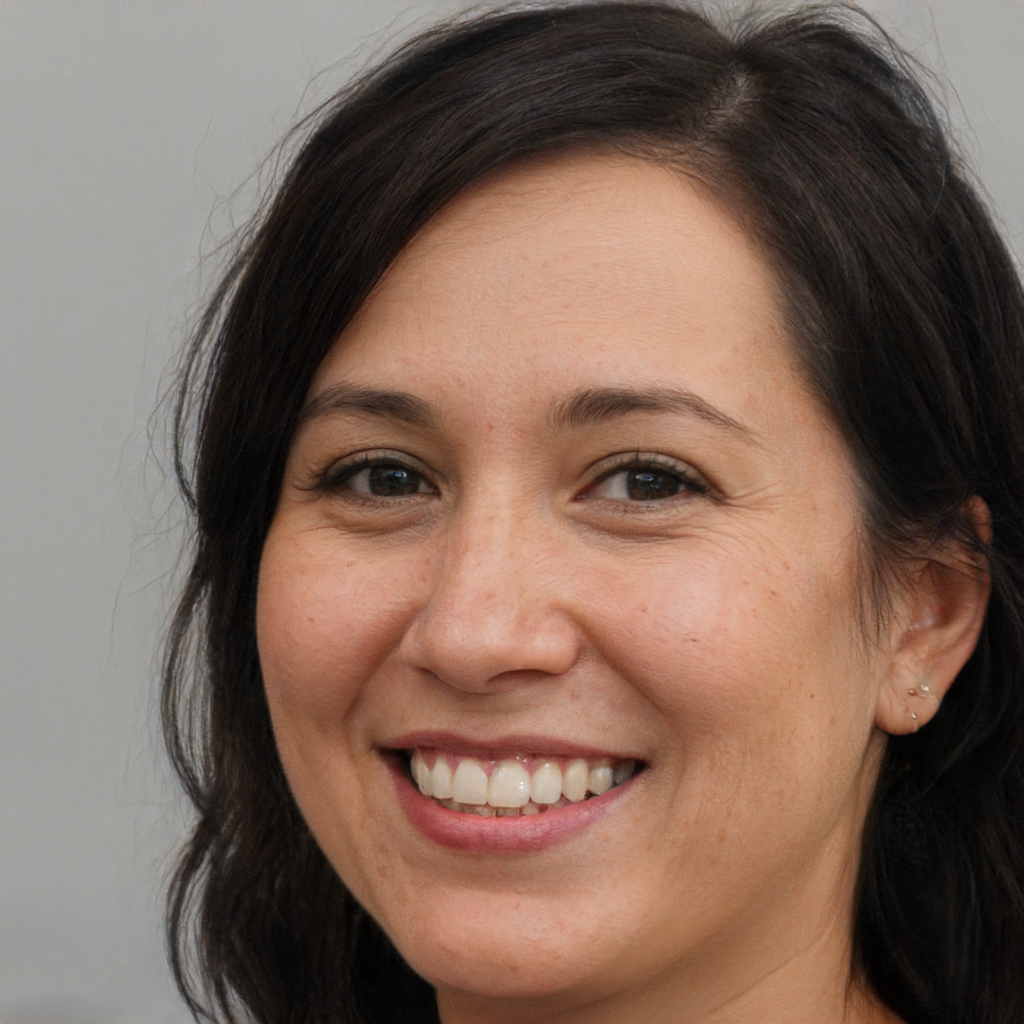
Portrait style: Real Portrait